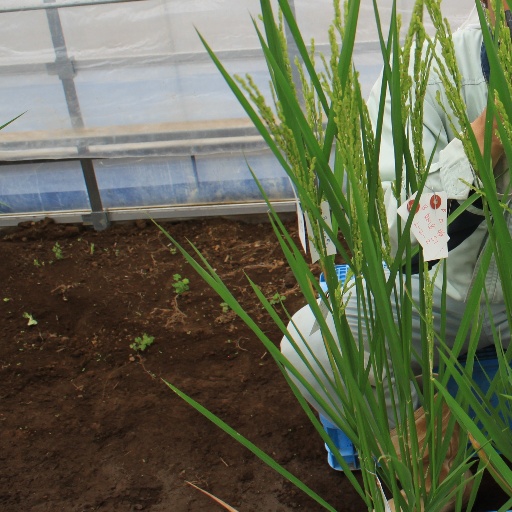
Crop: rice